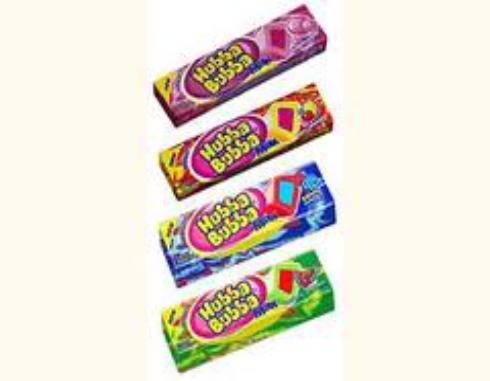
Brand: Hubba Bubba
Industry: Food